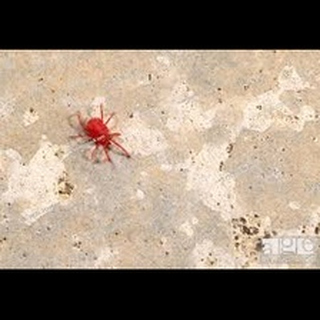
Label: wheat_mite